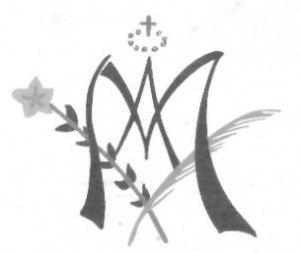
Les servantes de Marie Immaculée dont le nom complet est servantes de Marie Immaculée, filles de sainte Thérèse, protectrices des ouvrières sont une congrégation religieuse féminine de droit pontifical.